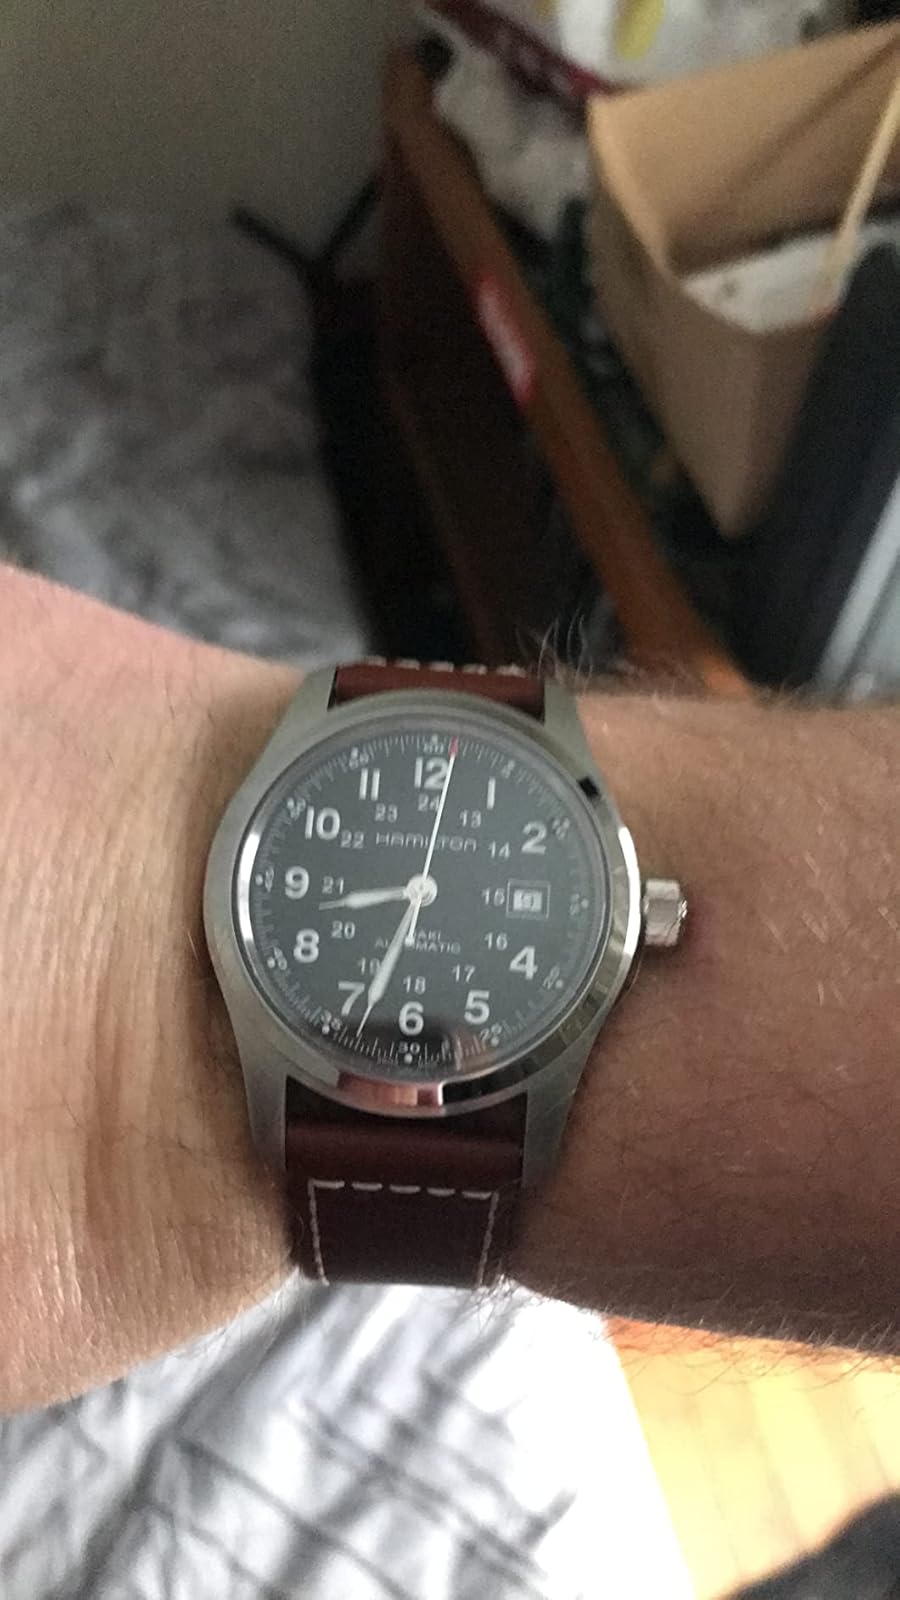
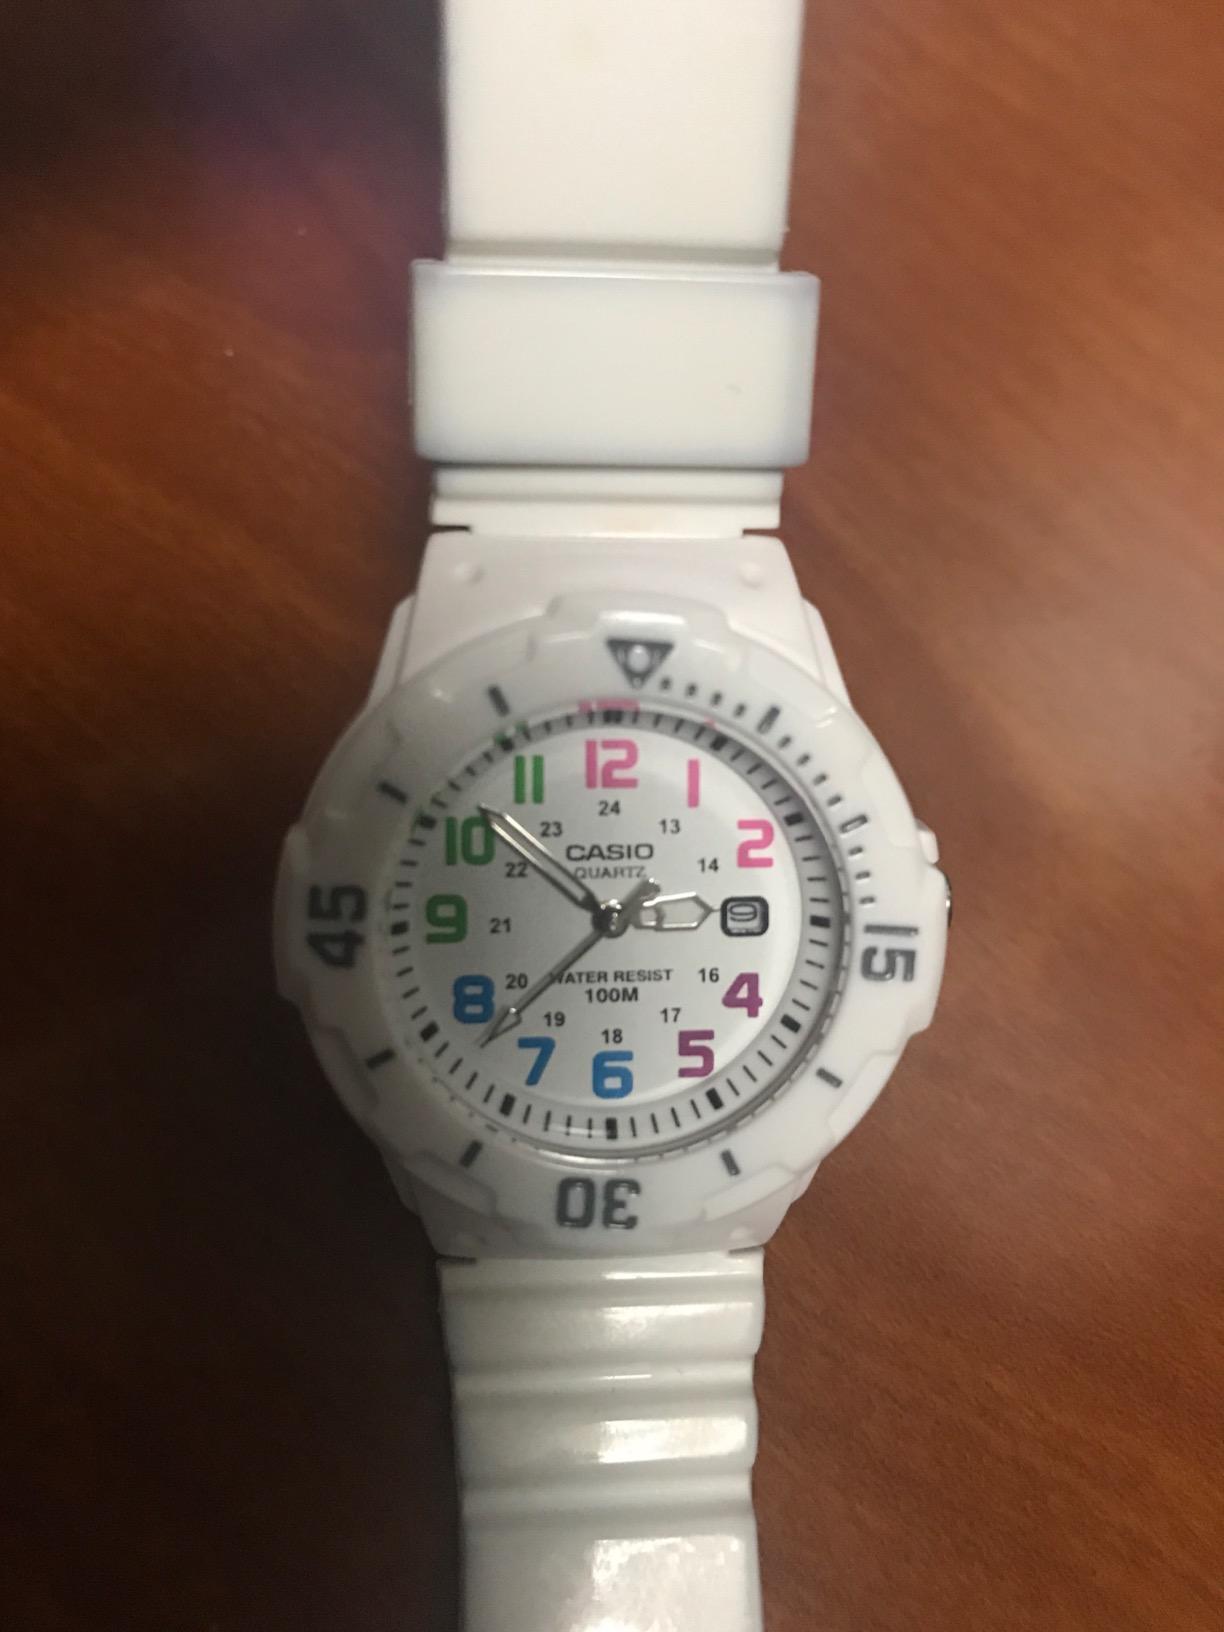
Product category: accessories_watch
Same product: no